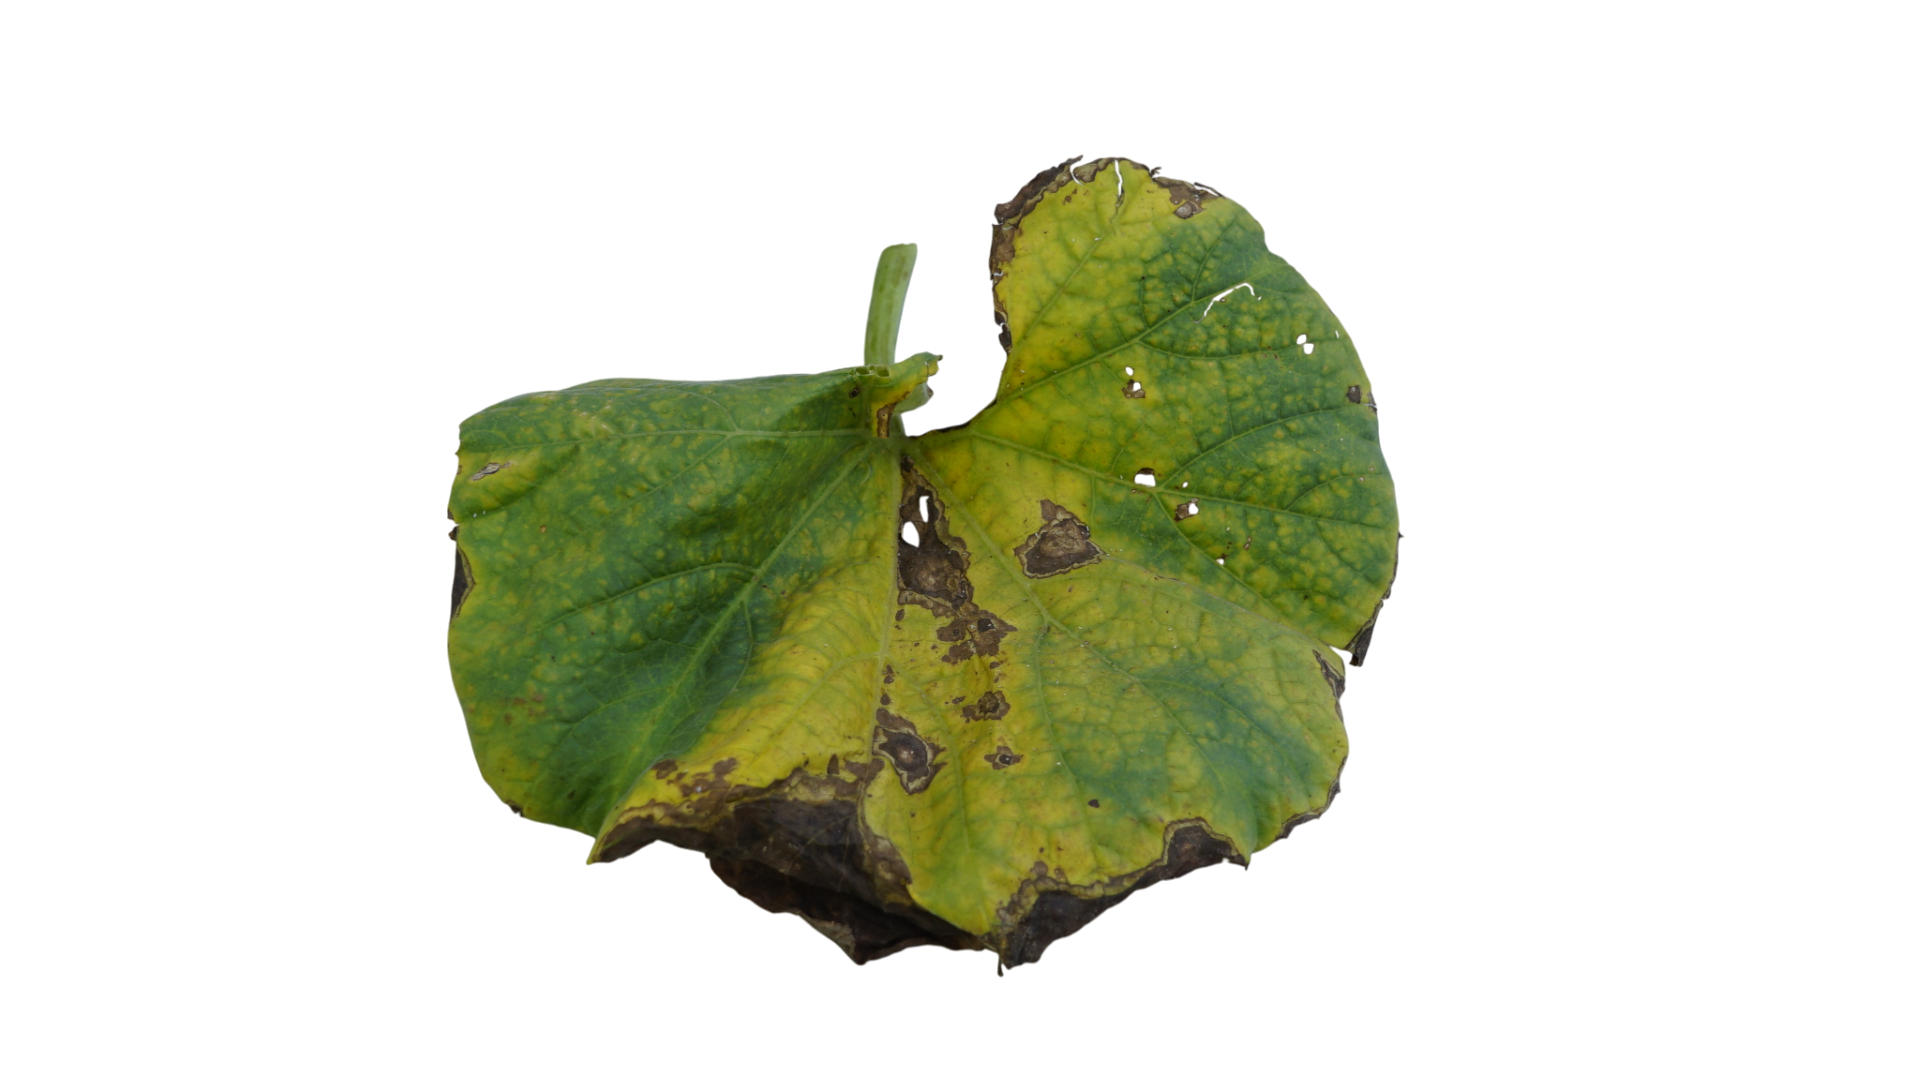
Crop: Bottle Gourd
Label: Downy_Mildew